Zhili–Anhui War

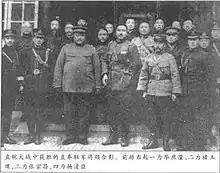
A group photo of the generals of the Zhili-Fengtian United Army after Zhili-Anhui War

Slightly more than a week of fighting led to the unexpected defeat of the Anhui clique and the permanent breakup of the Beiyang Army. Wu Peifu was nationally credited as the strategist behind the Zhili clique's victory, while the Fengtian clique provided token support and were allowed to form a joint government, an arrangement which would last until the First Zhili-Fengtian War in 1922.